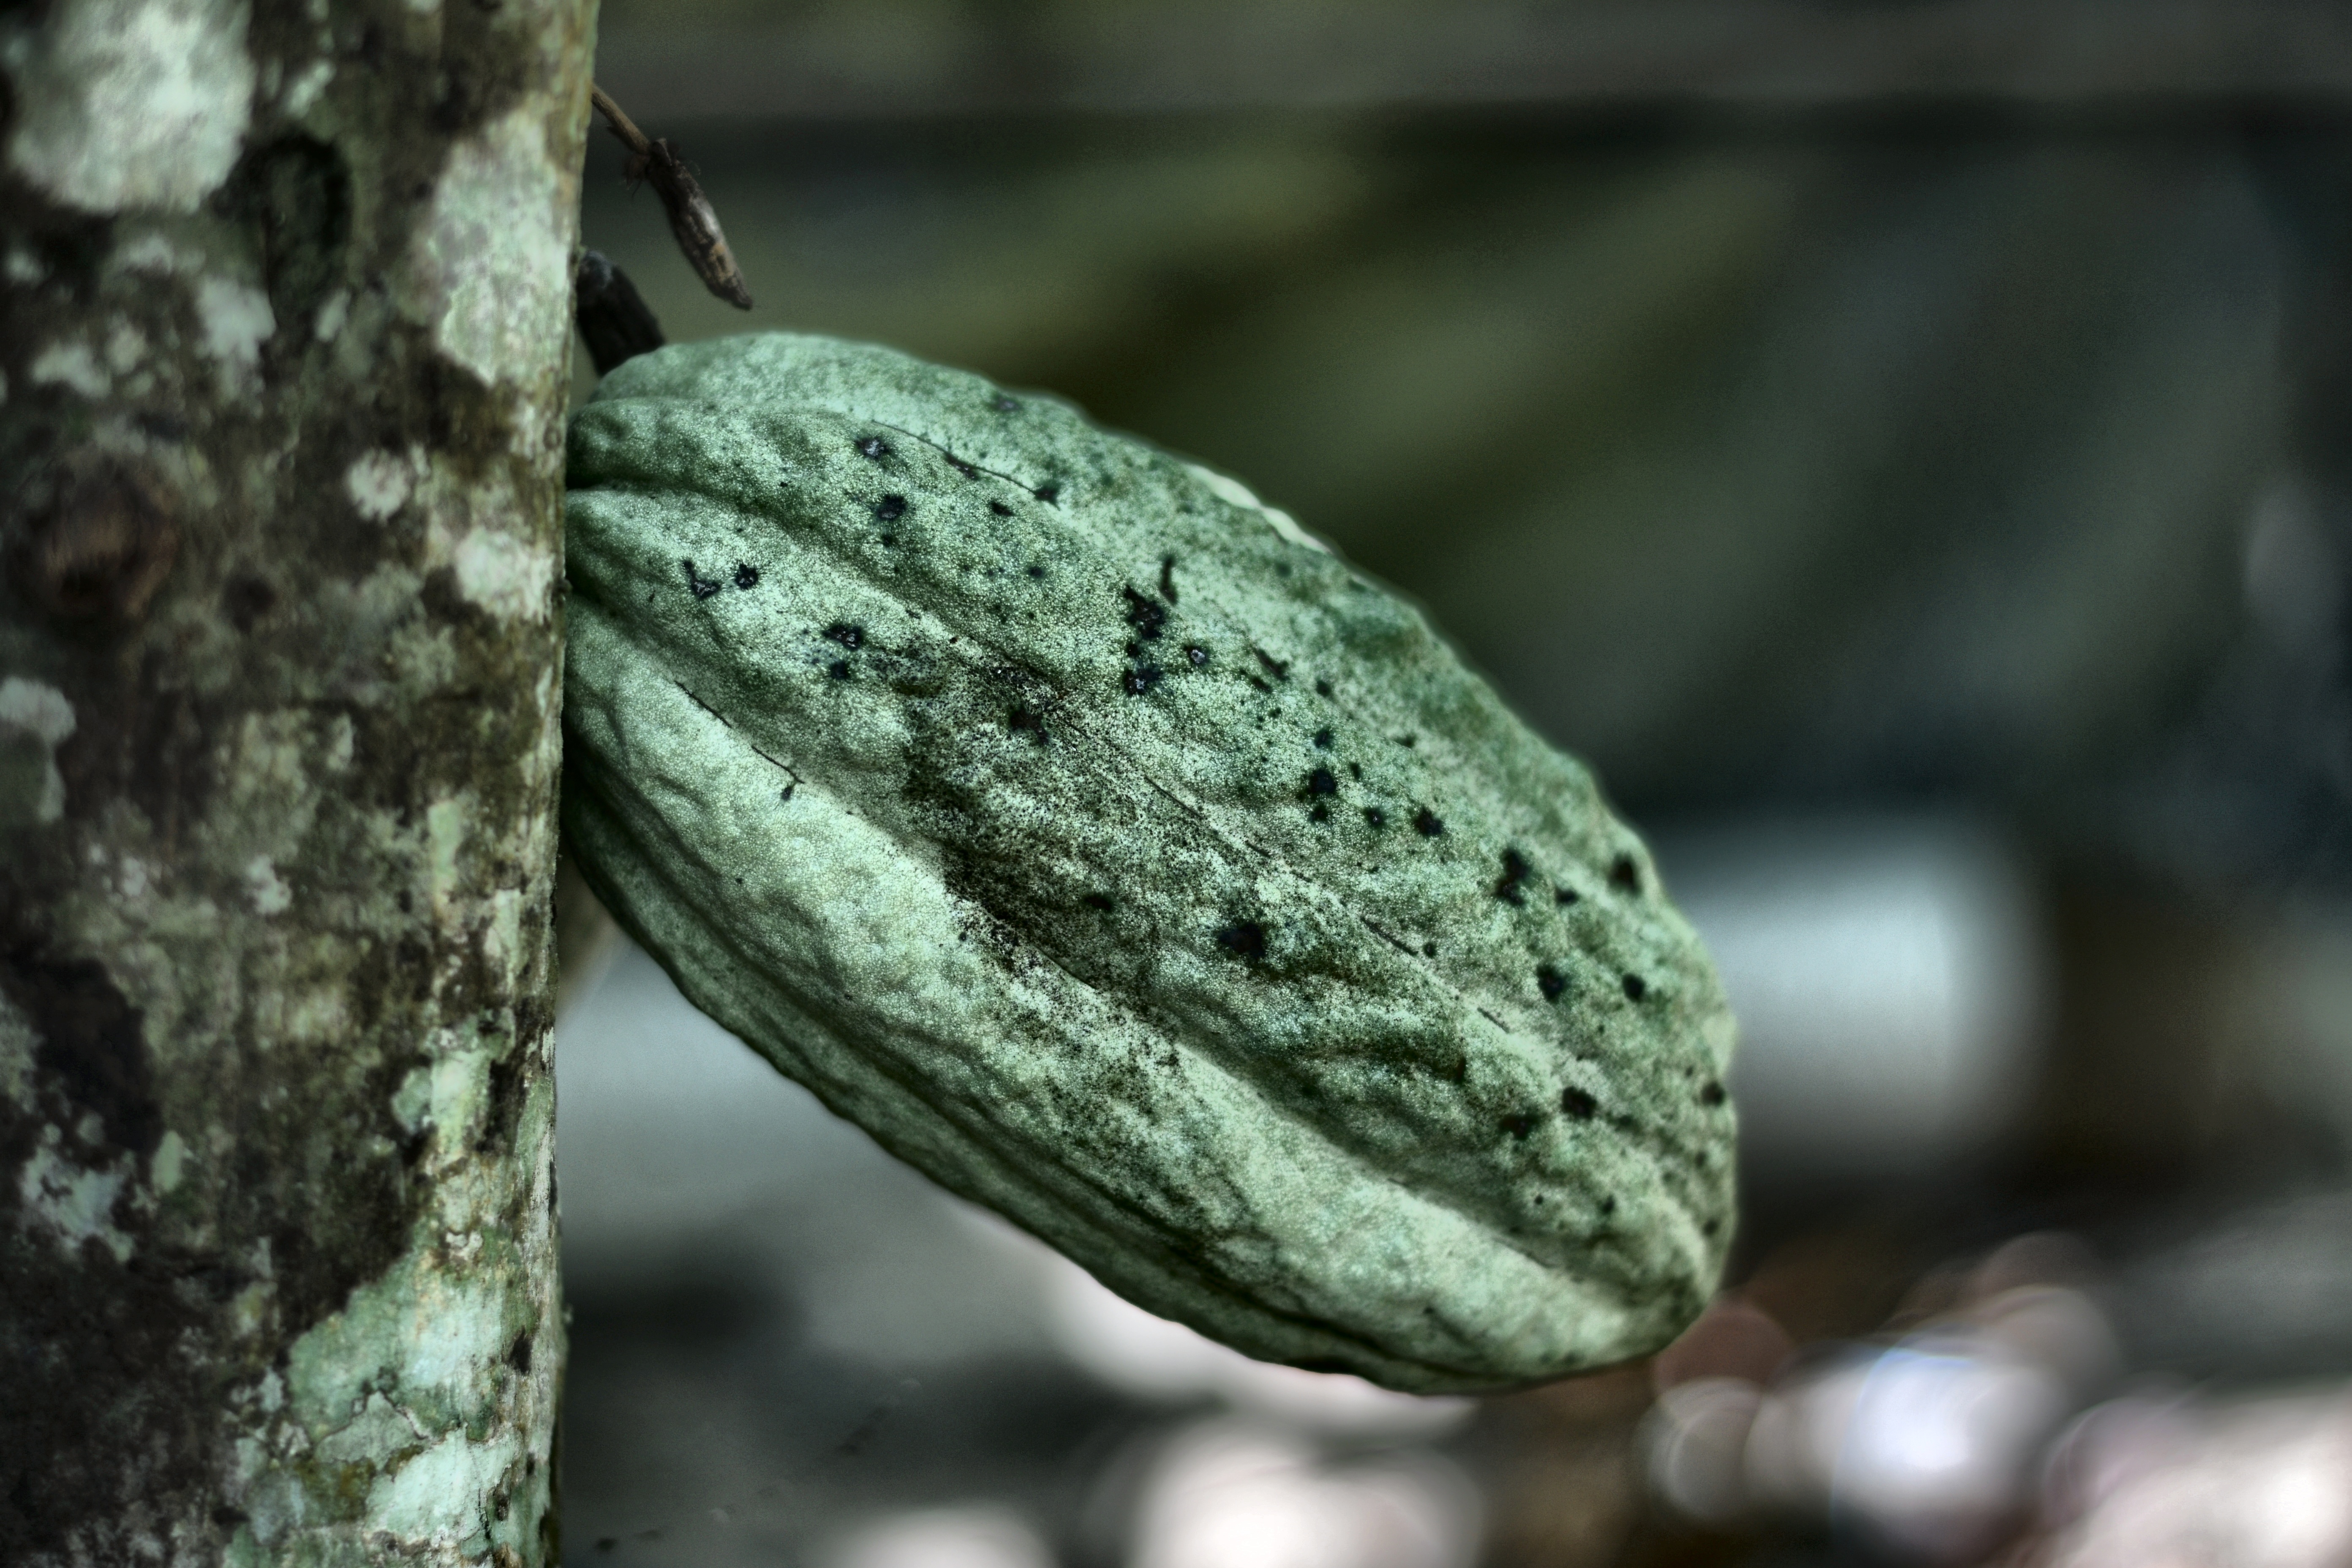
Maturity: unmature
Variety: Guiana